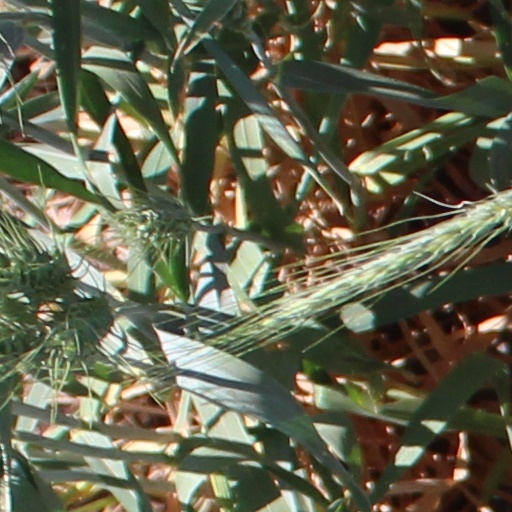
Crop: wheat